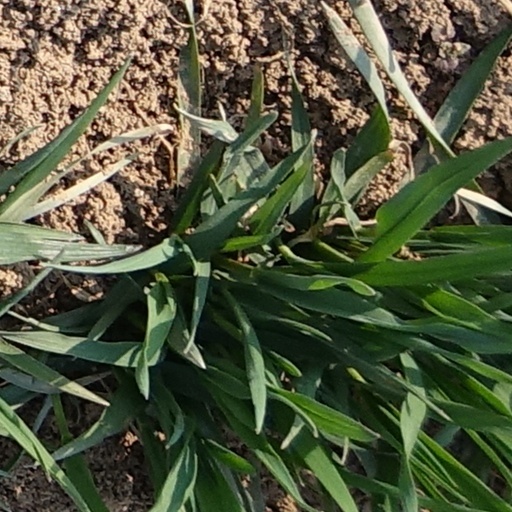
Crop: wheat